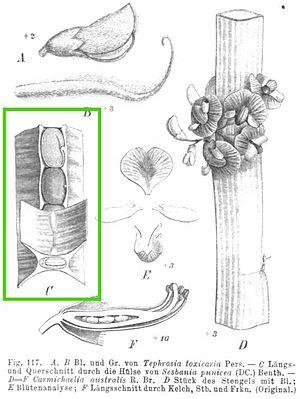
Sesbania punicea est un arbuste décoratif de 2 à 3m qui produit des fleurs de couleur rouge-orangé, à feuilles caduques. C'est une plante qui a besoin de beaucoup d'eau, elle se développe dans des marais ou des endroits humides. Elle préfère également un sol légèrement acide, d'un PH entre 6.1 et 6.5.